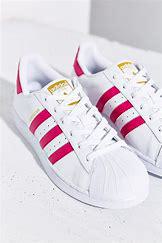
Brand: adidas
Model: Originals Superstar